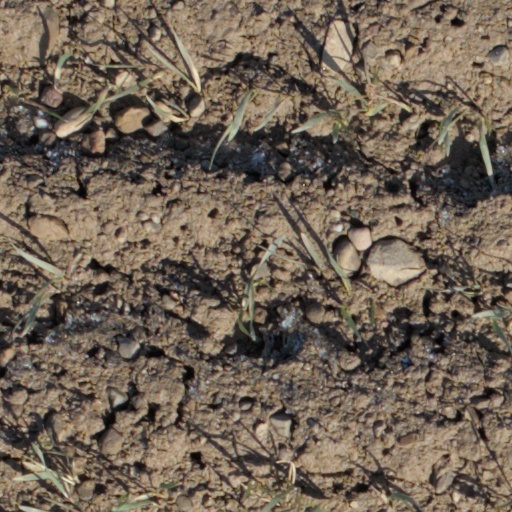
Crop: wheat